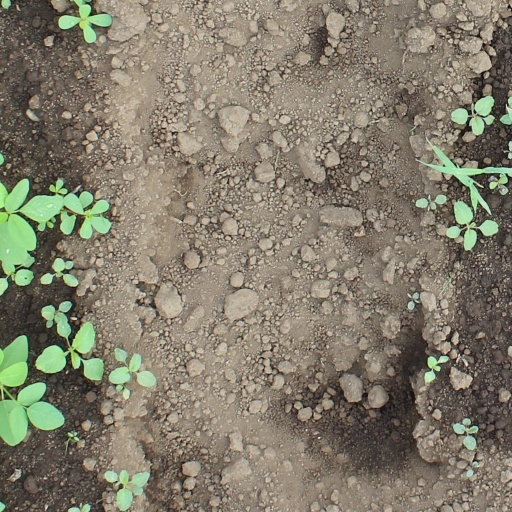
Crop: soybean